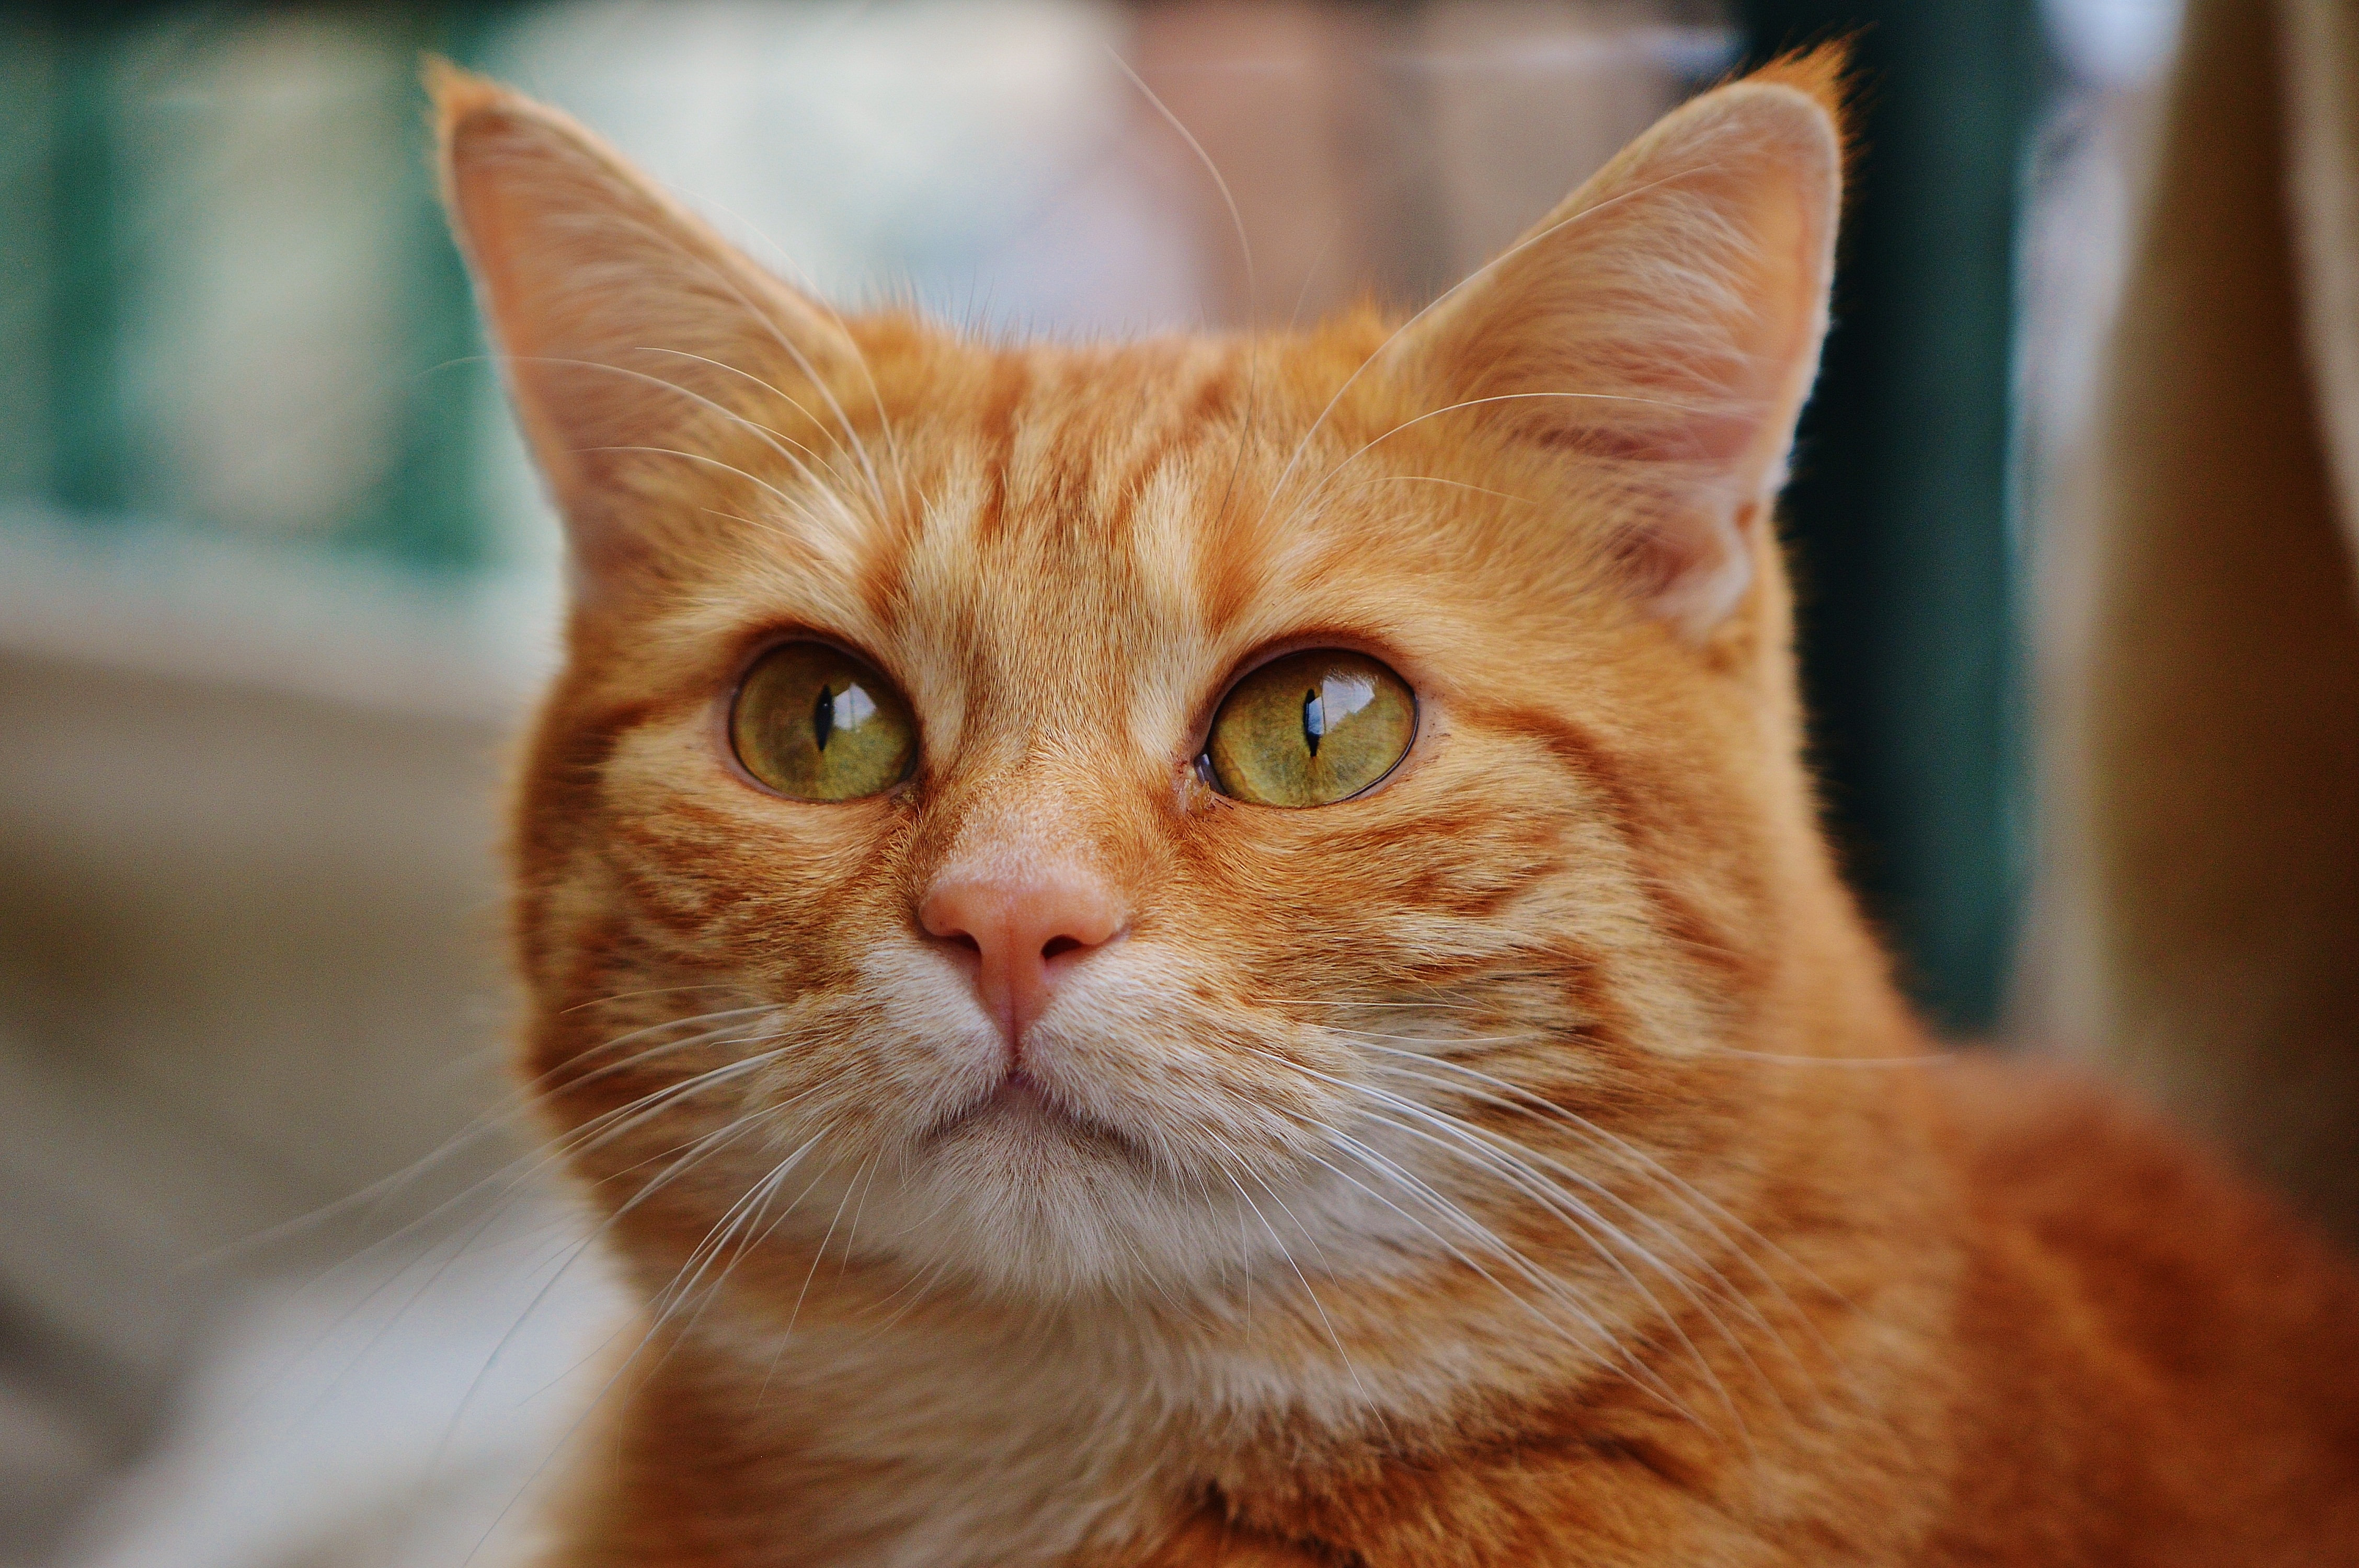
sweet, animal, cute, pet, fur, red, kitten, cat, mammal, fauna, playful, close up, nose, whiskers, tiger, adidas, vertebrate, cuddly, animal world, domestic cat, mackerel, cat face, young cat, red mackerel tabby, red cat, cat's eyes, tabby cat, european shorthair, small to medium sized cats, cat like mammal, domestic short haired cat, rusty spotted cat